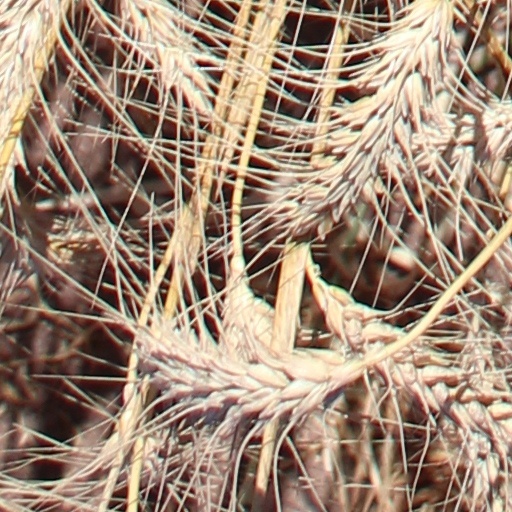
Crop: wheat